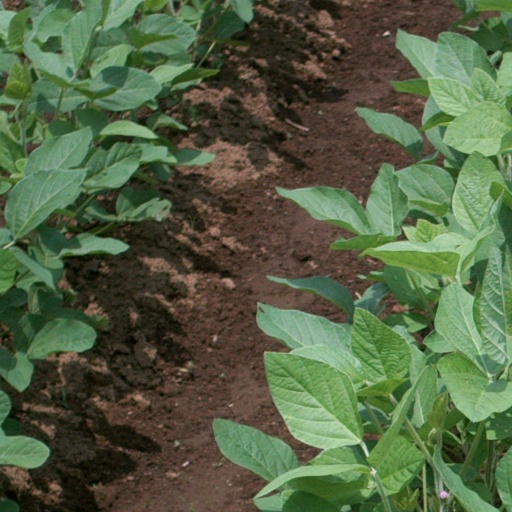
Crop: soybean